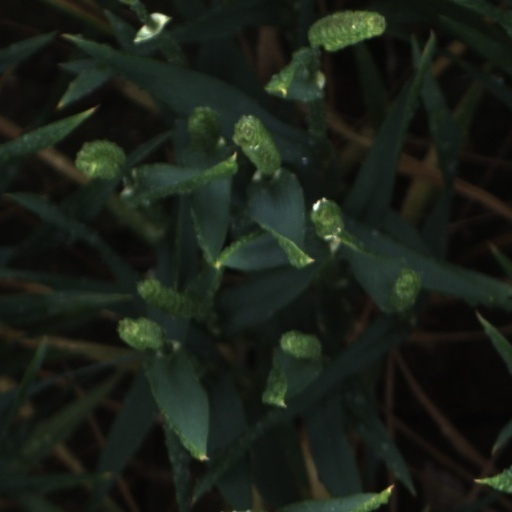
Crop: wheat